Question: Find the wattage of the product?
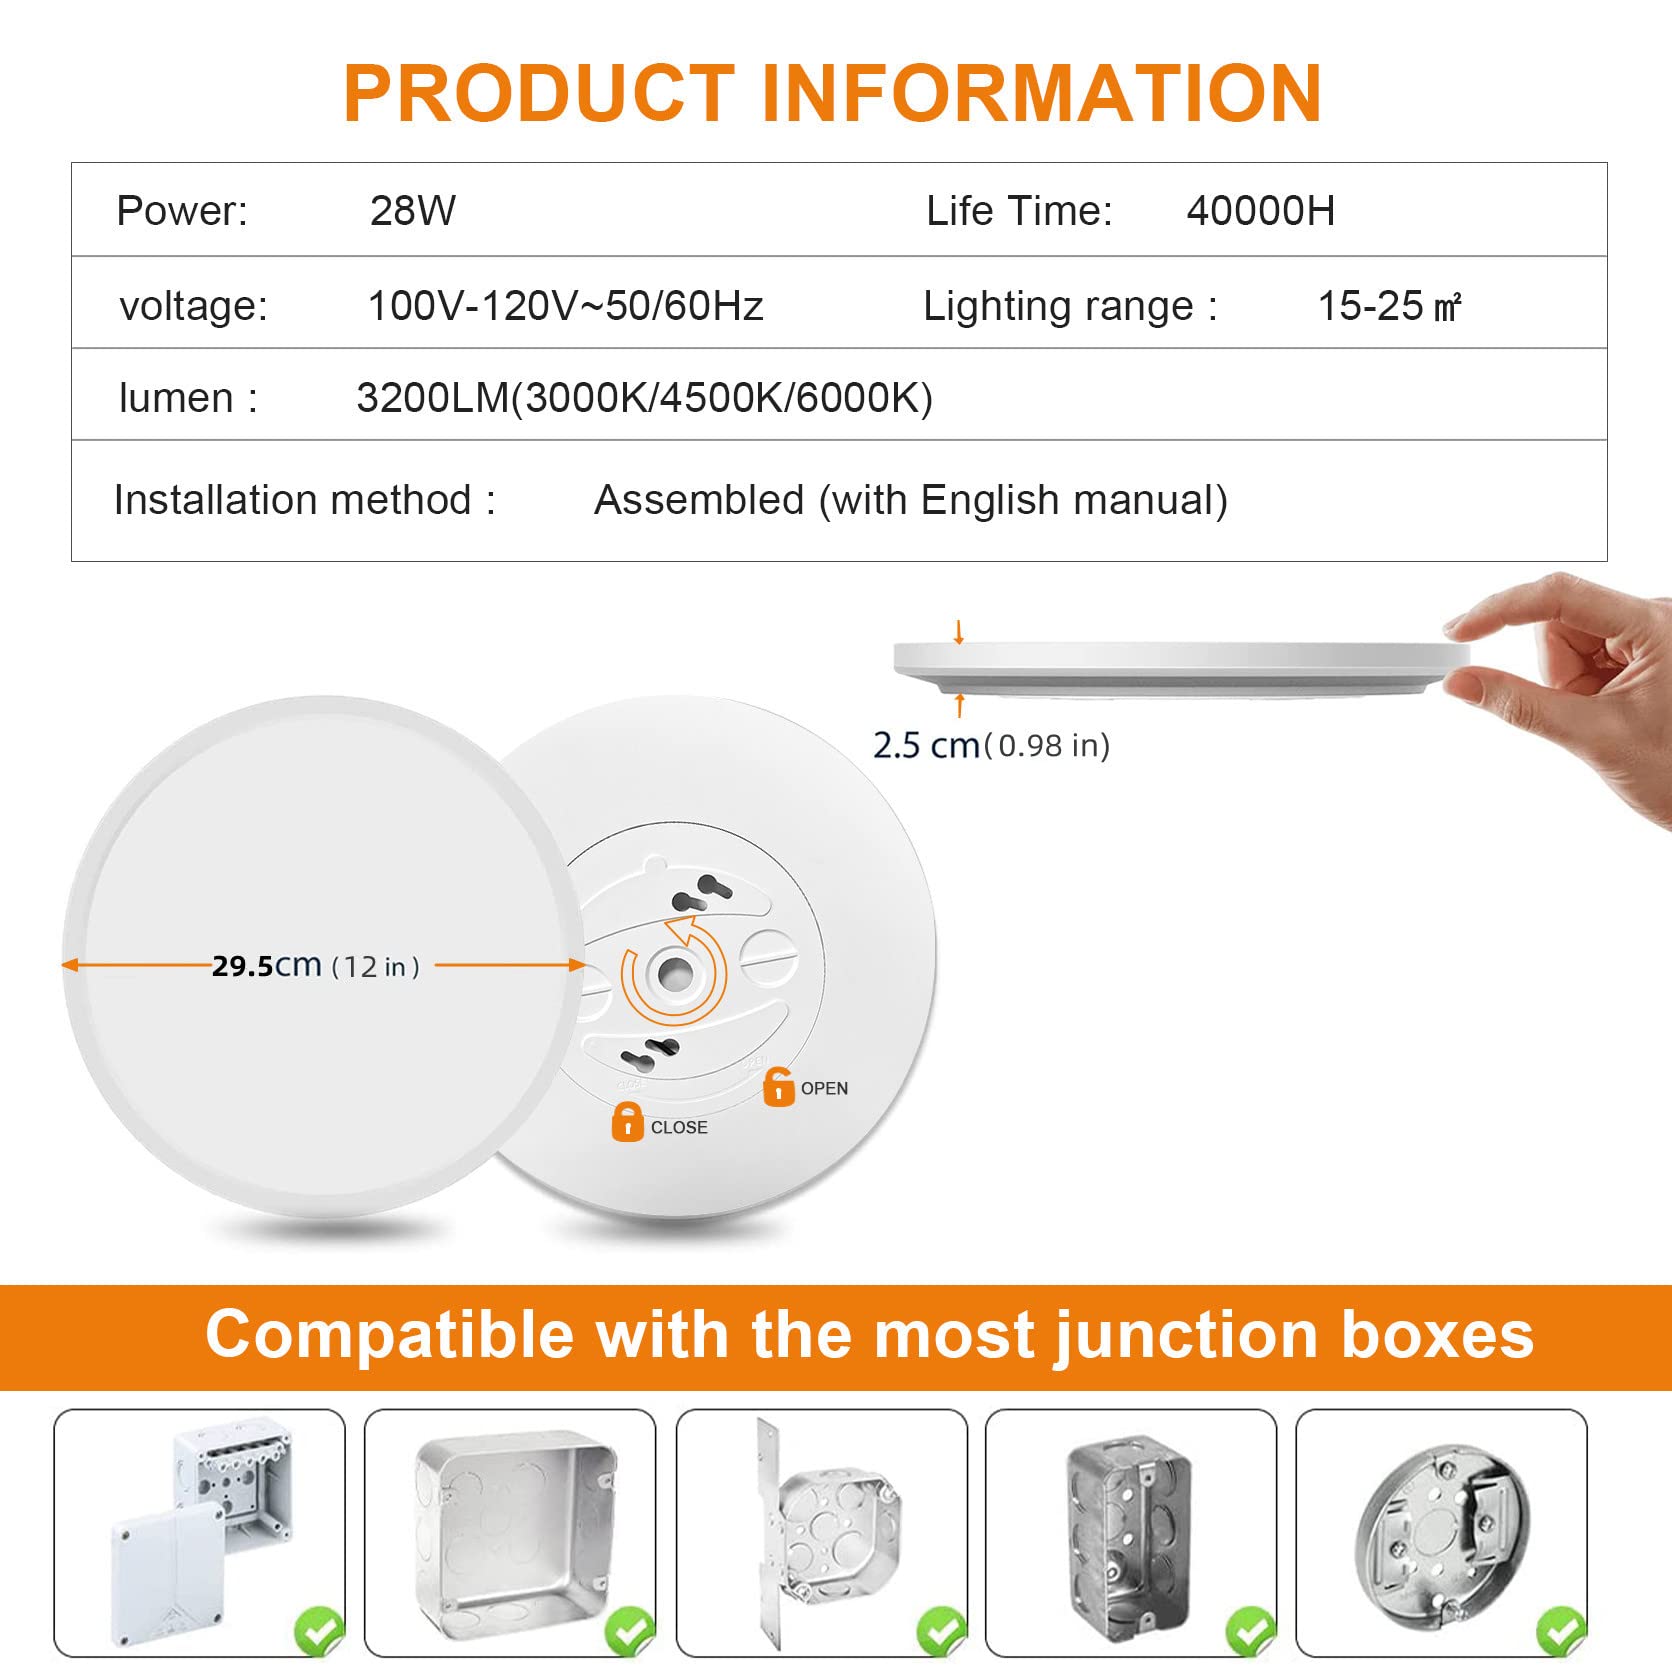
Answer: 28.0 watt